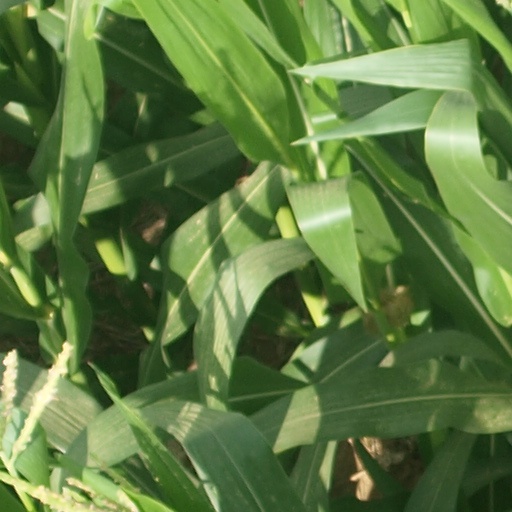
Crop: maize; corn